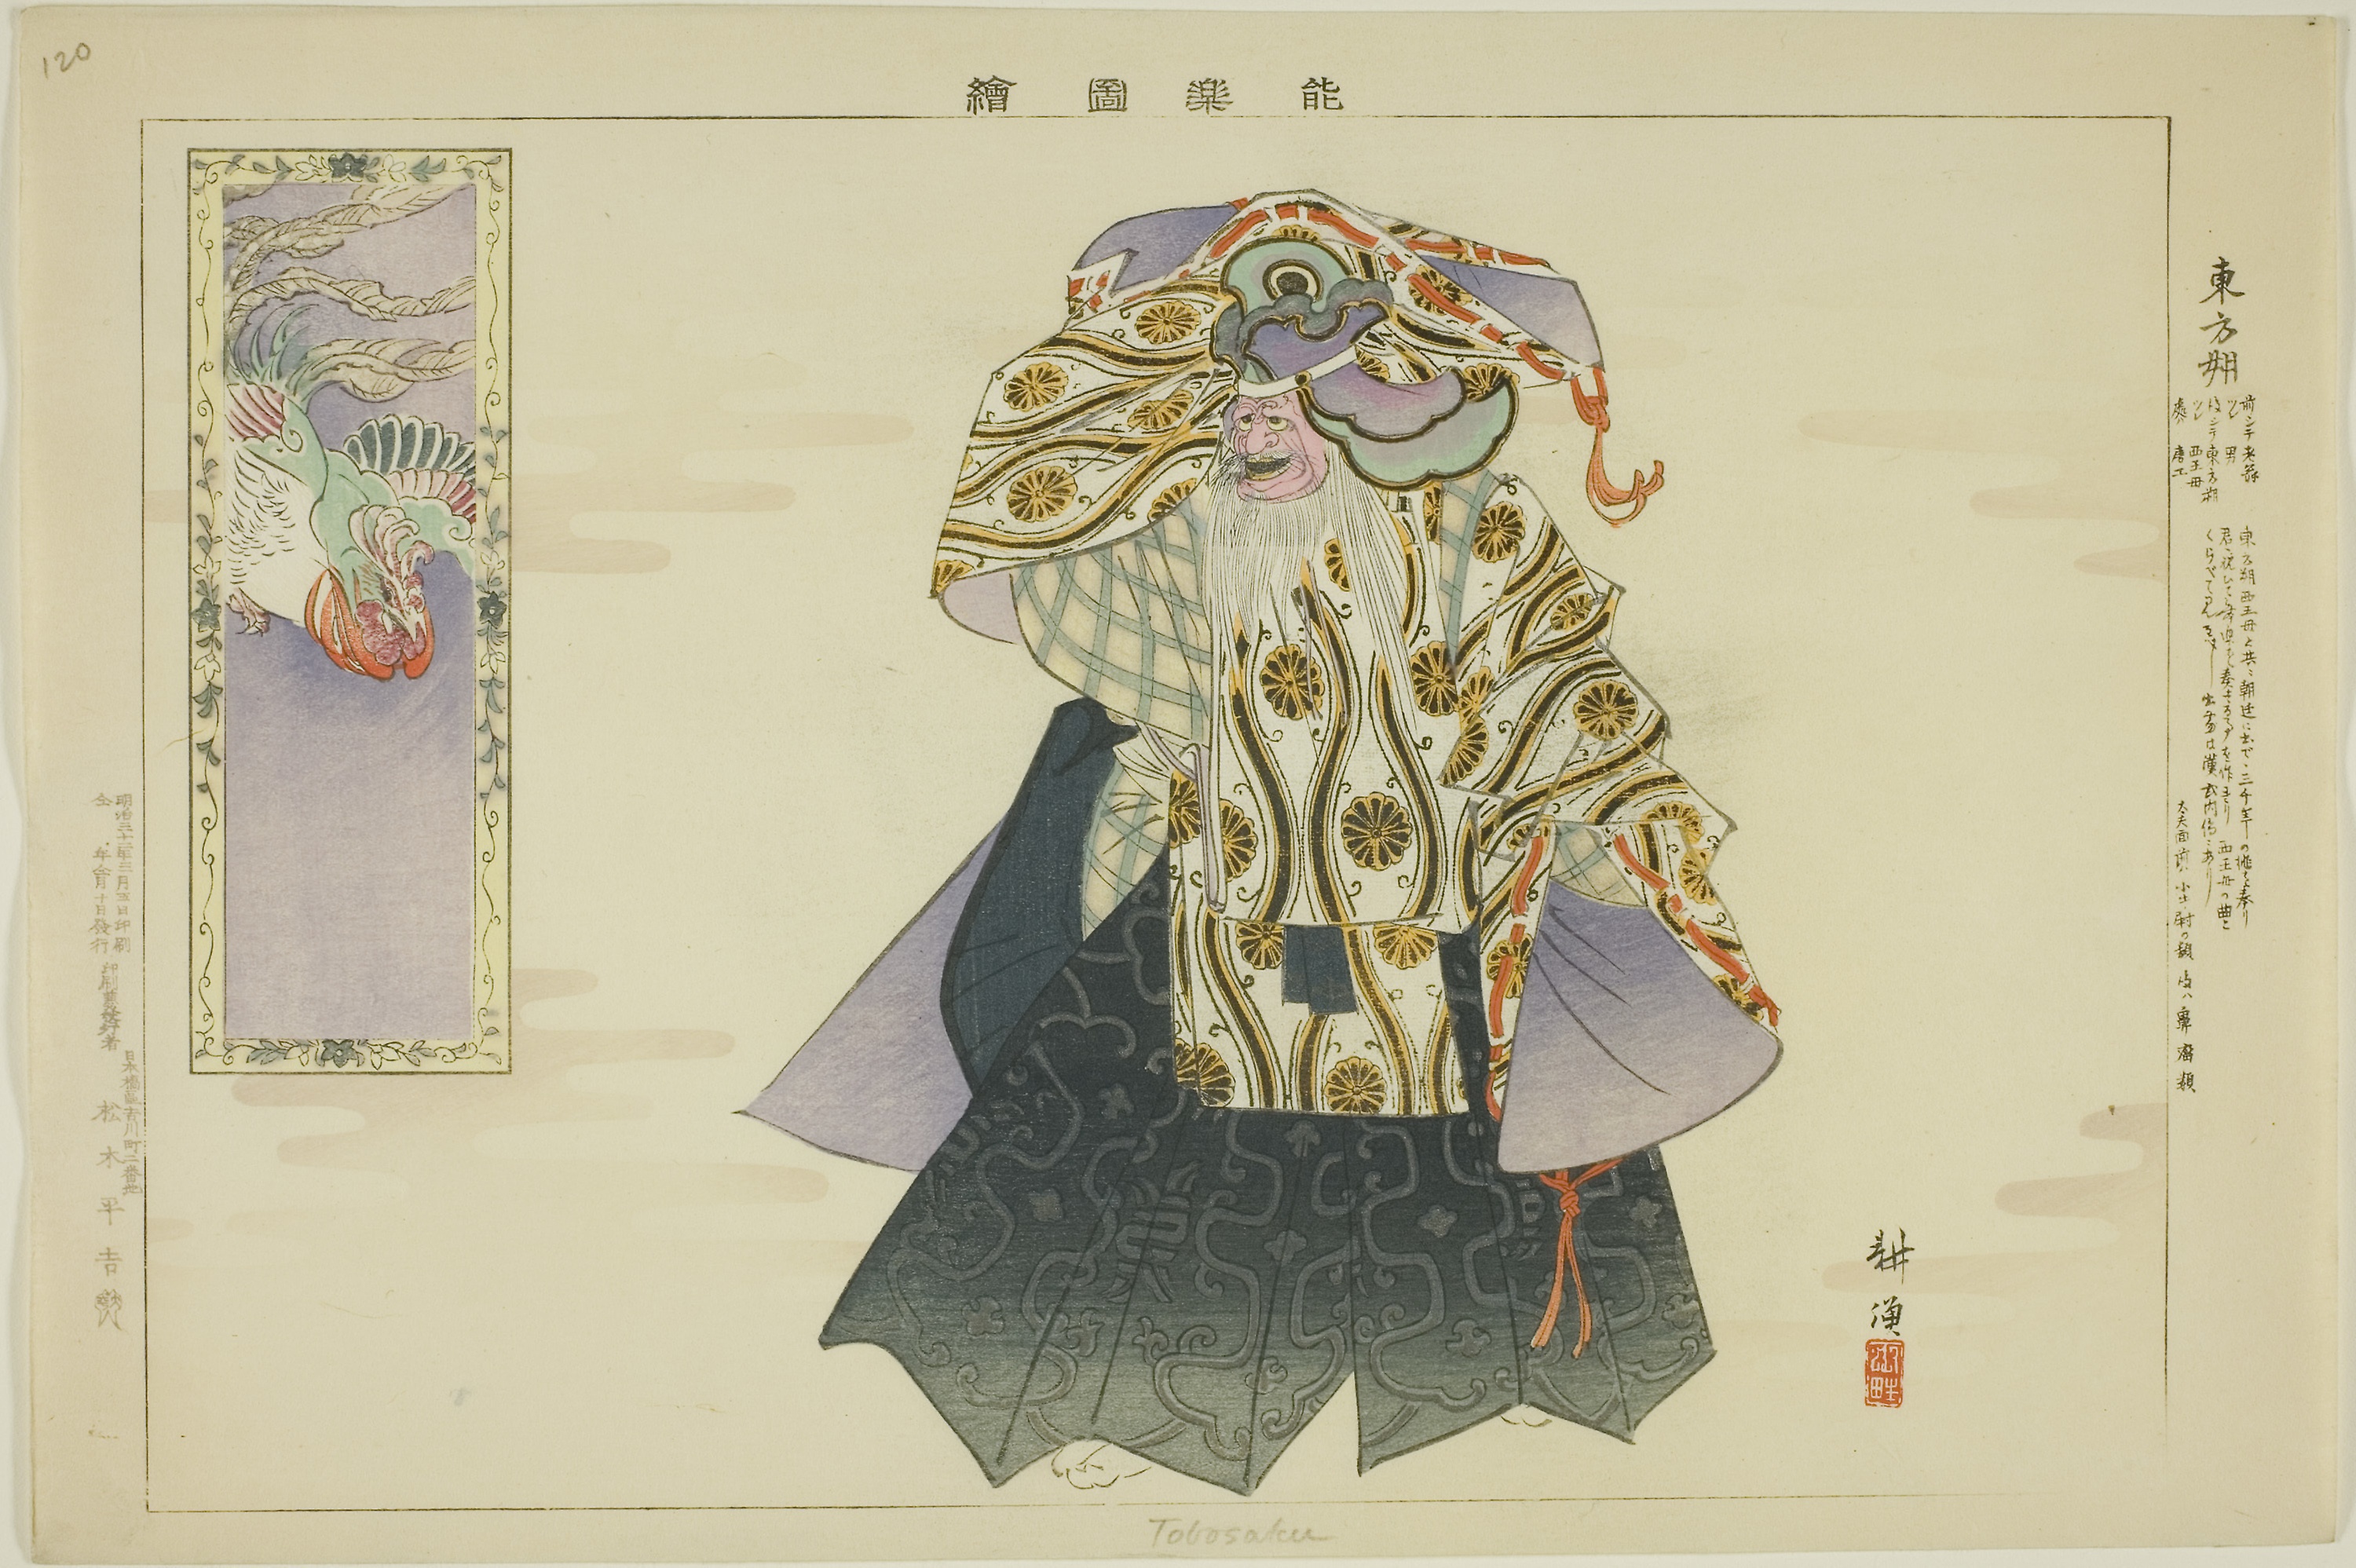
illustration, text, fashion illustration, art, costume design, organism, paper, drawing, paper product, fictional character